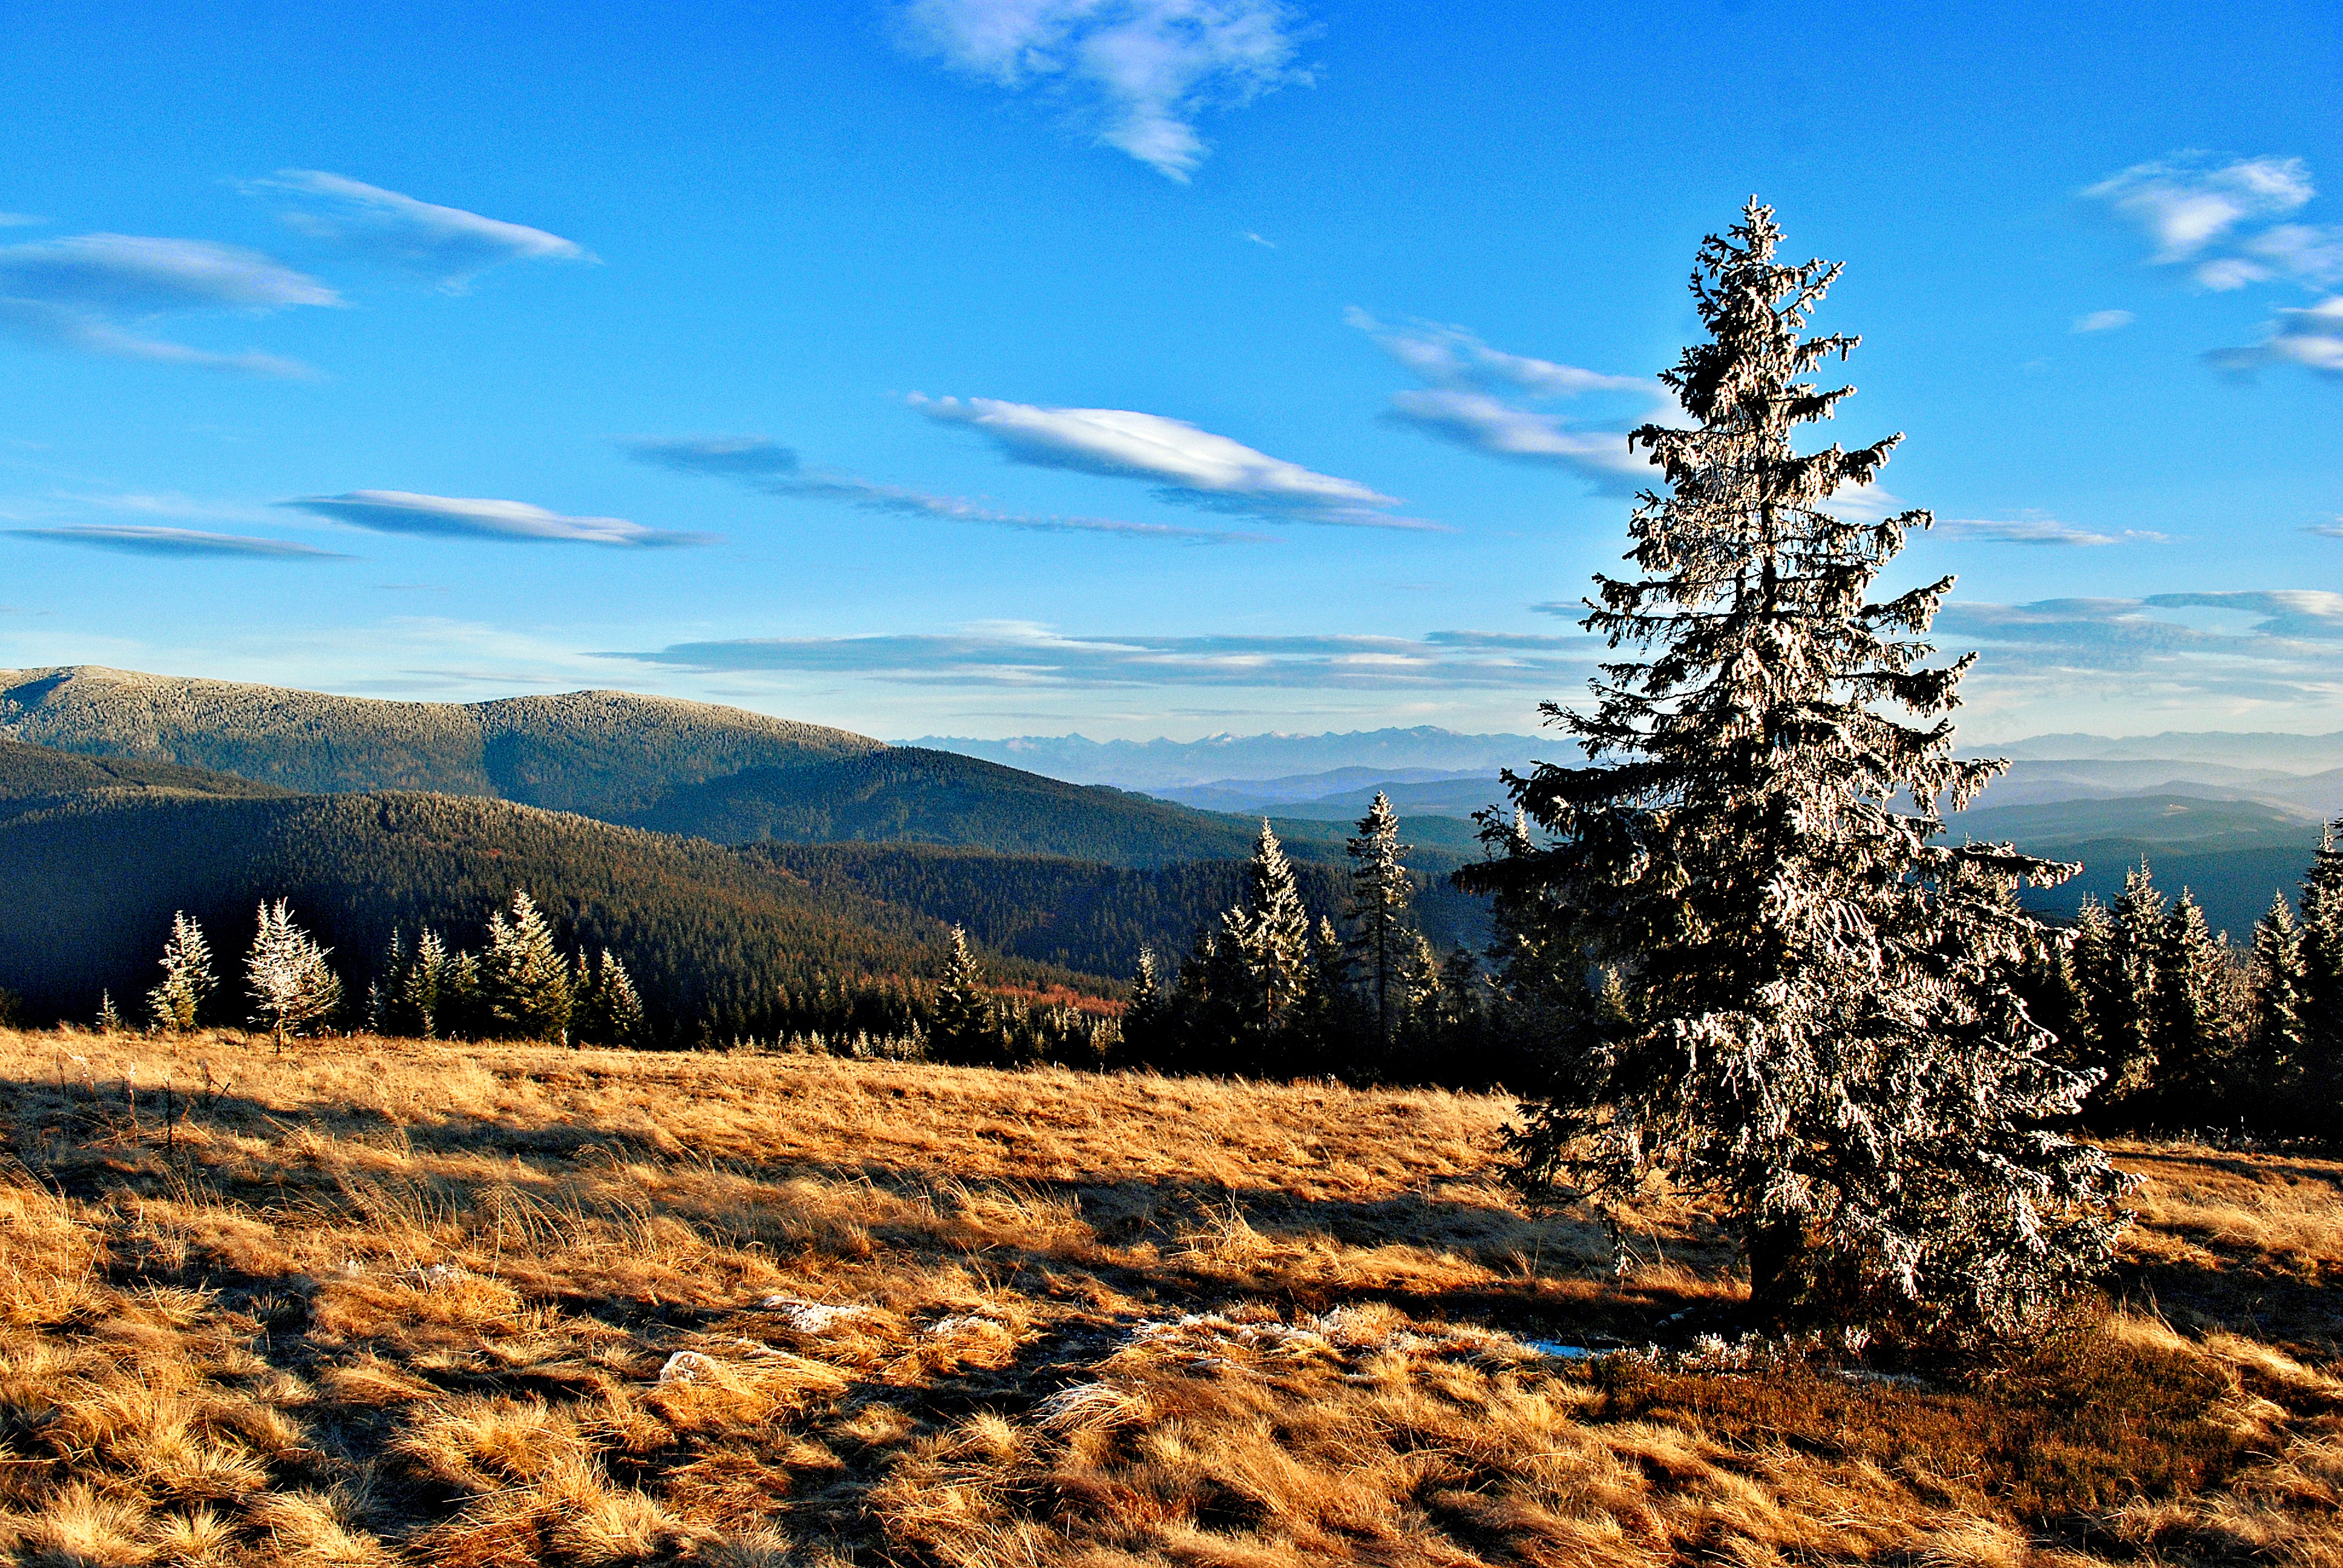
landscape, tree, nature, forest, wilderness, mountain, snow, winter, plant, sky, meadow, morning, hill, flower, lake, valley, mountain range, autumn, season, ridge, clouds, mountains, plateau, ecosystem, tatry, polyana, rysianka, natural environment, woody plant, mountainous landforms